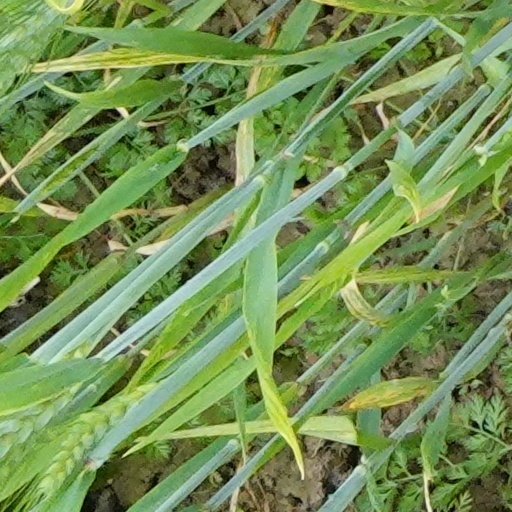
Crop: wheat